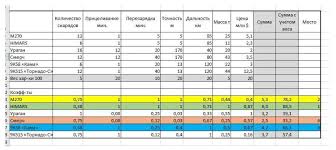
Label: Tornado